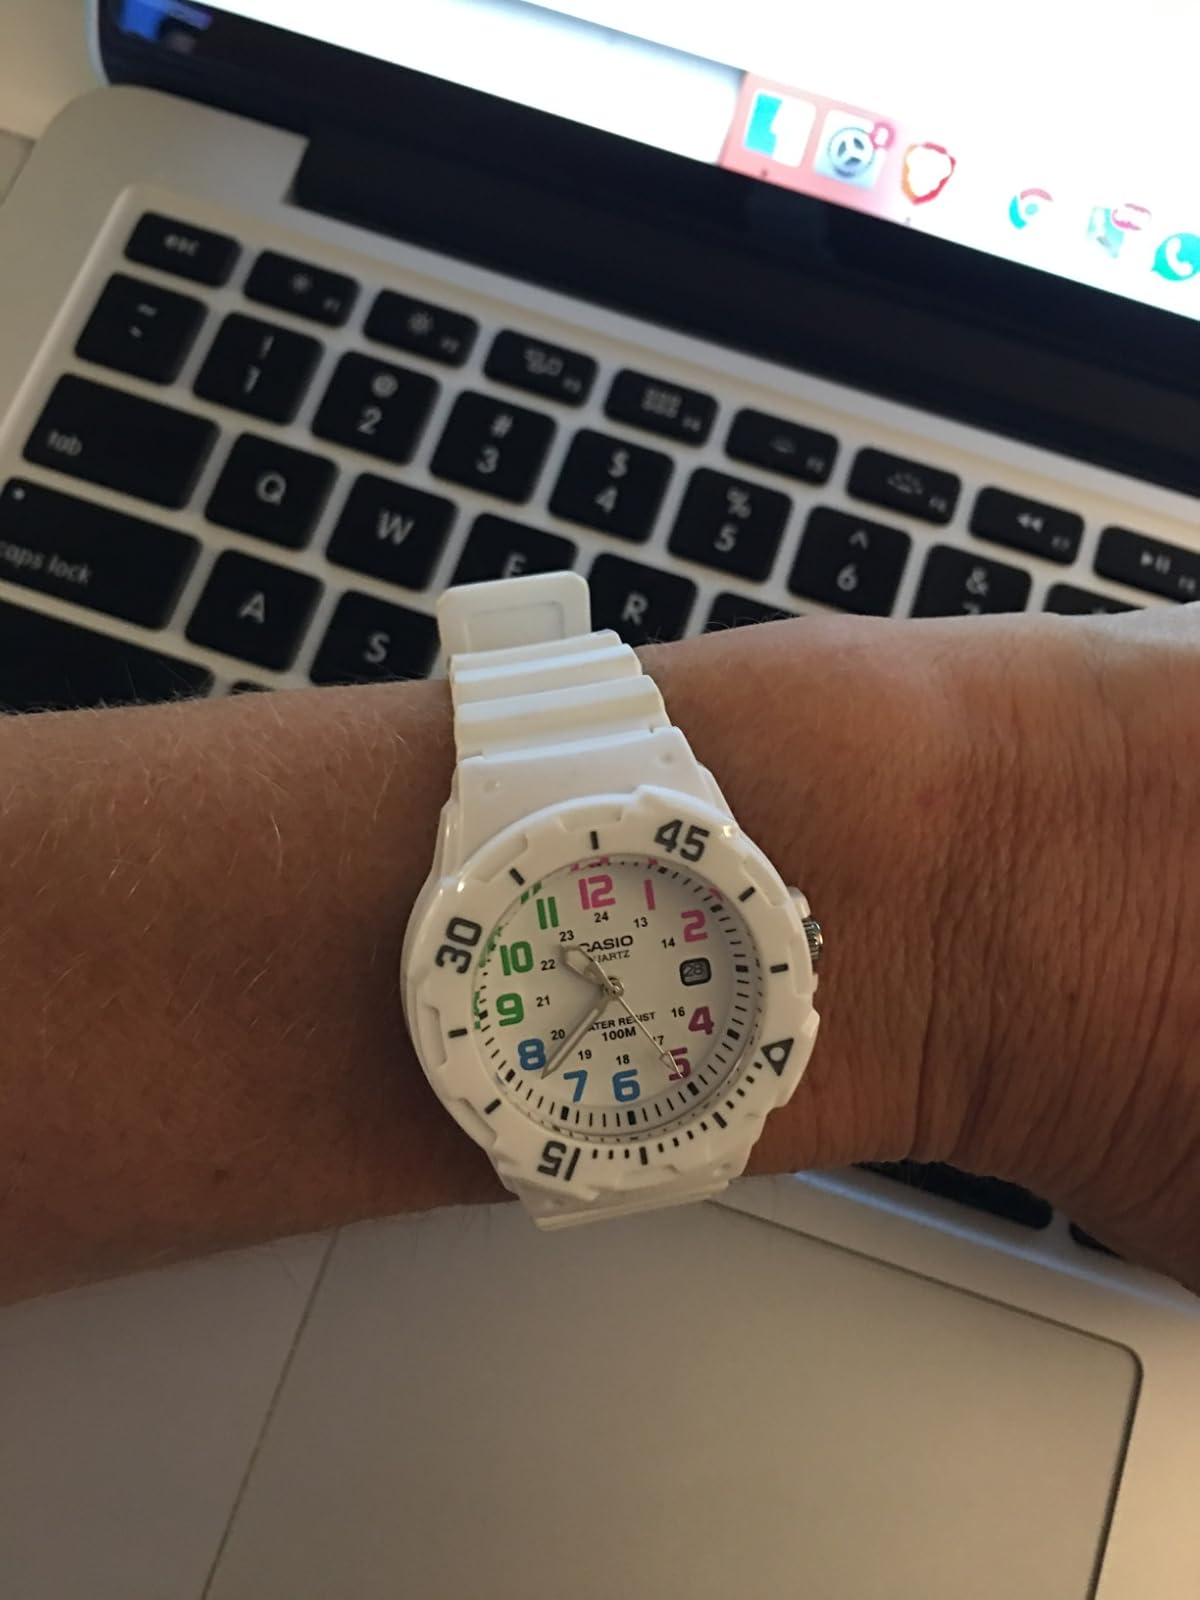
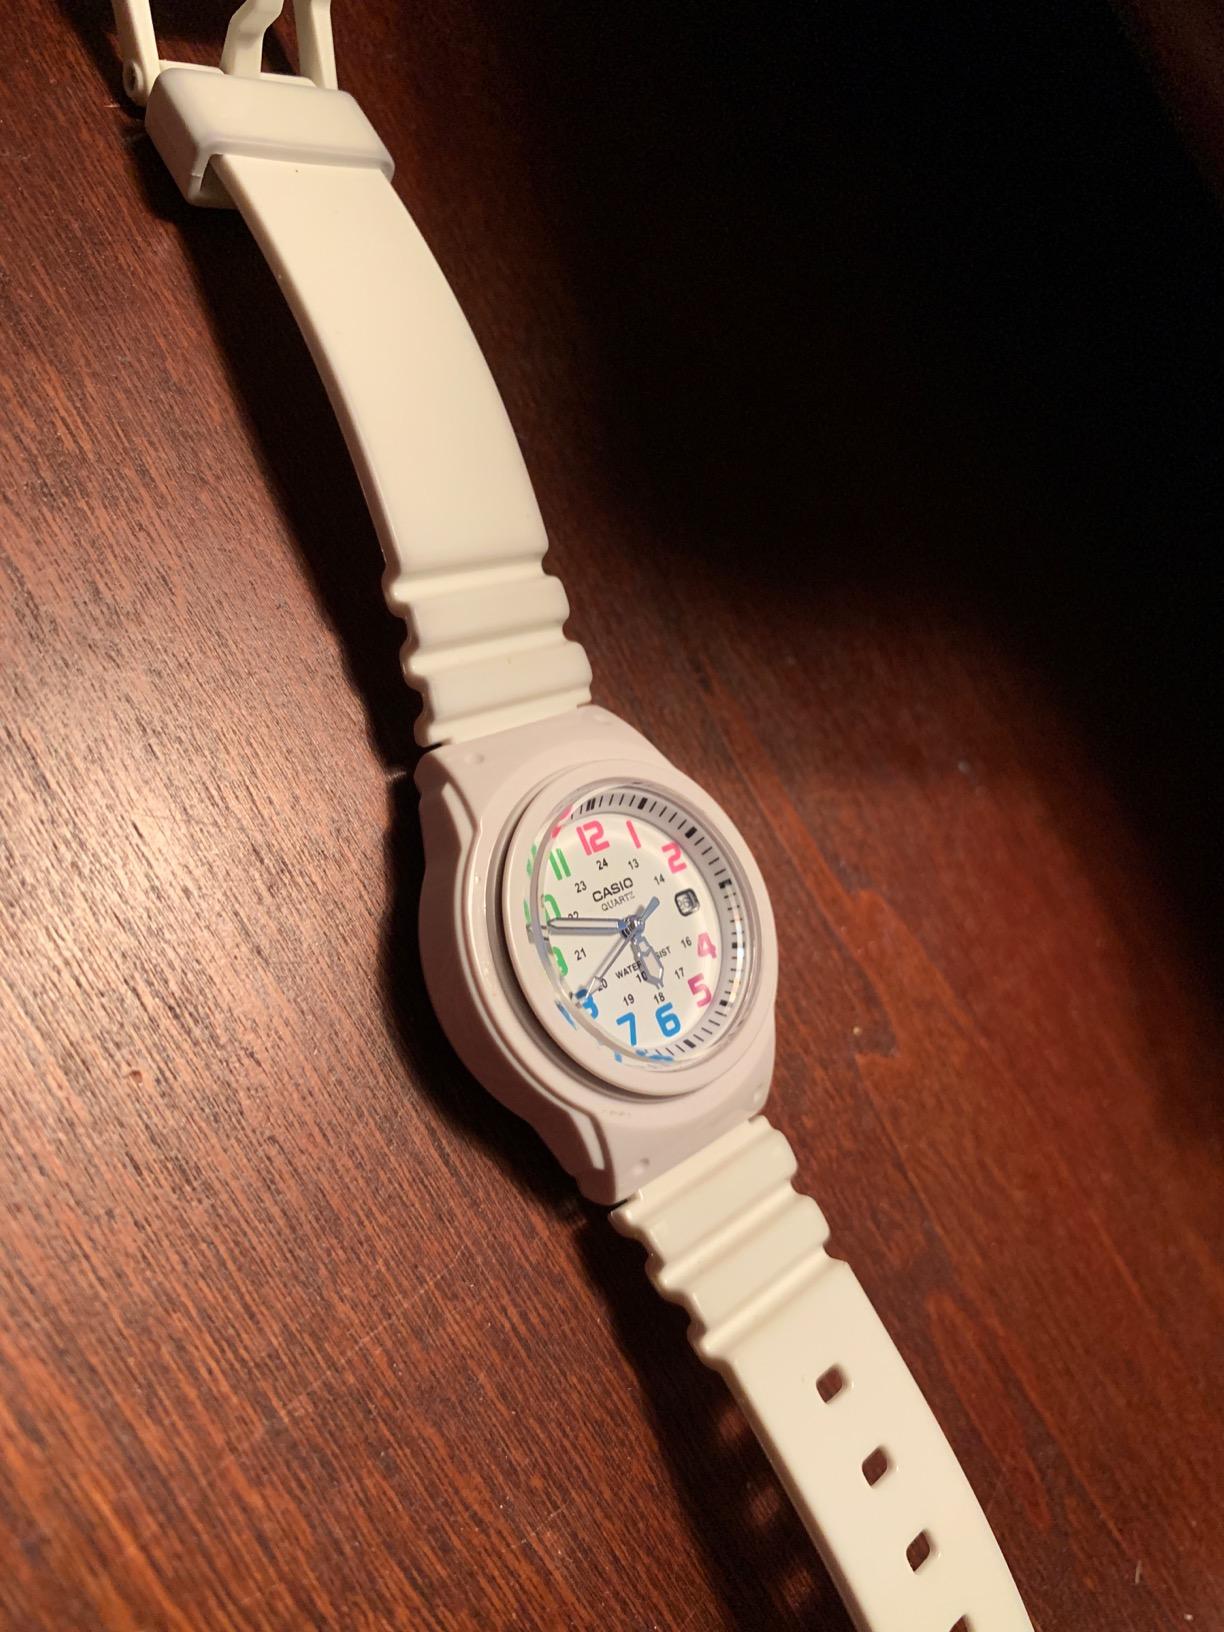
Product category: accessories_watch
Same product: yes